Moonshine by country

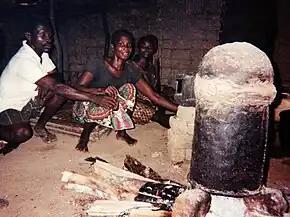
"Lotoko" being made from maize, in a still improvised from an oil drum. – Democratic Republic of Congo

Home-made corn or cassava-based whiskey is known as "lotoko" in the DRC.